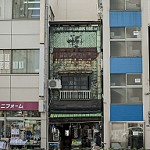
Scene: Outdoor